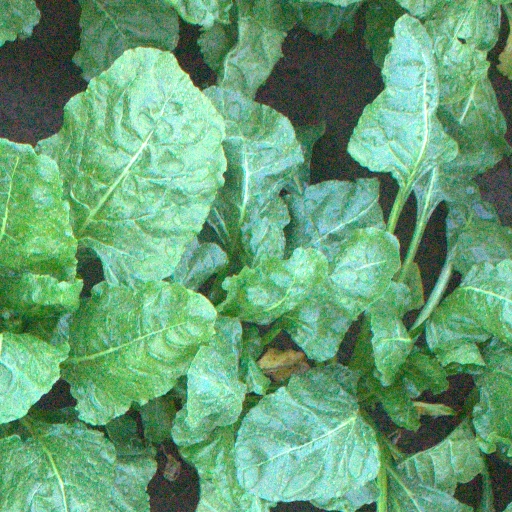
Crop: sugar beet